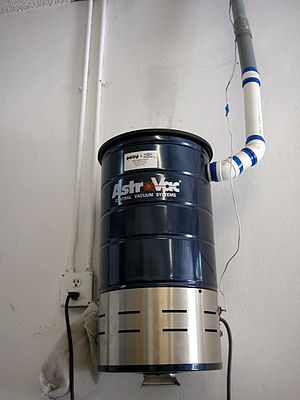
Støvsuger / Centralstøvsuger
Strømenheden til en centralstøvsuger.
En støvsuger er en husholdningsmaskine, der anvendes til opsamling af støv og snavs fra møbler, tæpper og gulve i hjemmet og på arbejdspladser.